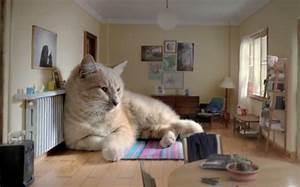
cat